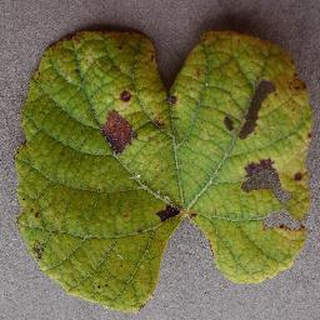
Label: grape_leaf_blight